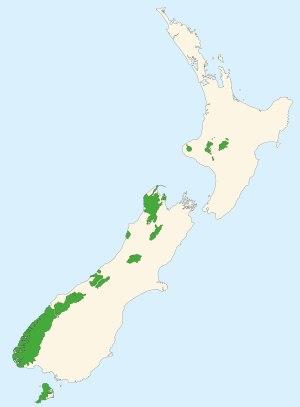
Le New Zealand Department of Conservation est chargé de l'administration des parcs nationaux de la Nouvelle-Zélande. La Nouvelle-Zélande possède quatorze parcs nationaux, vingt parcs forestiers, environ 3 500 réserves recouvrant 15 000 km², et environ 610 km² de terres privées protégées.